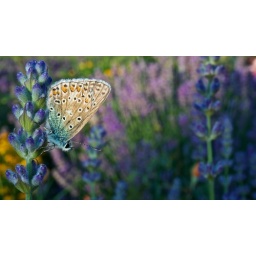
Silver-studded blue butterfly - Plebejus argus on lavender in our garden, Norfolk, UK.